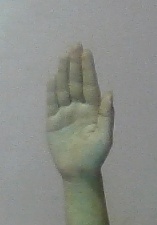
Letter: seen